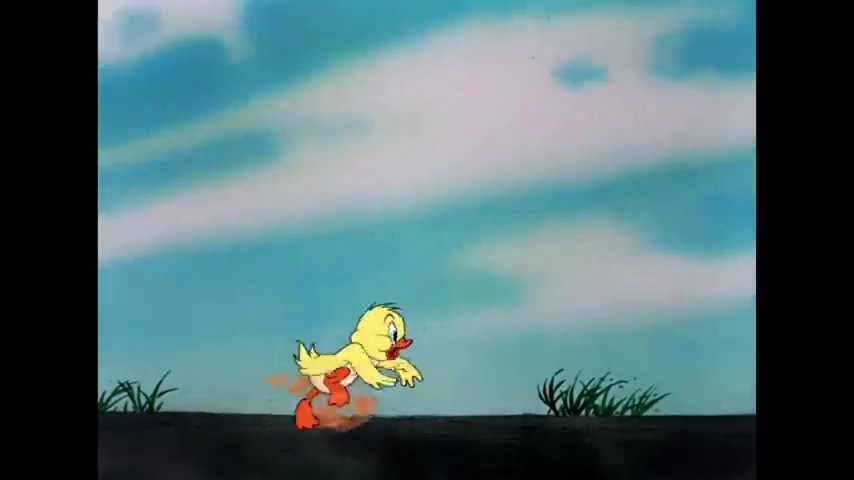
Portrait style: Cartoon Portrait